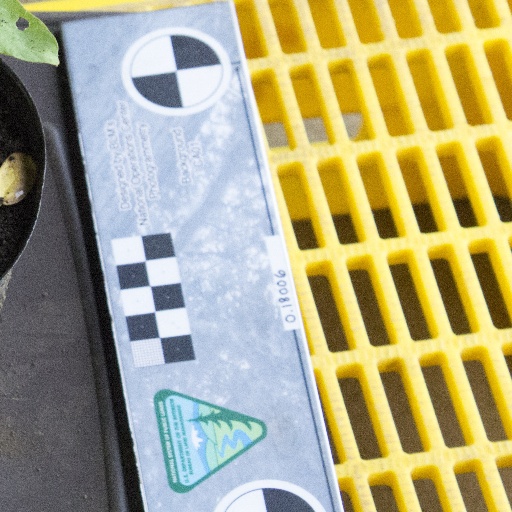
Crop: soybean